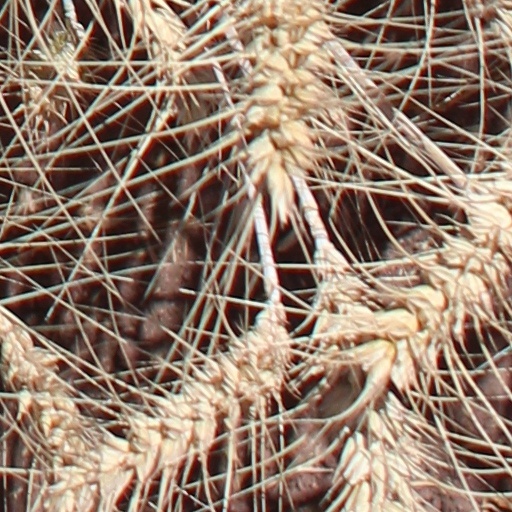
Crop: wheat